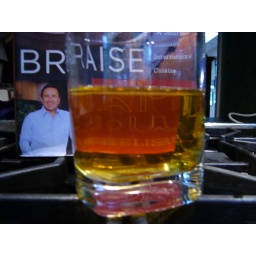
Here is my chicken stock in a glass to show off its clarity to advantage.